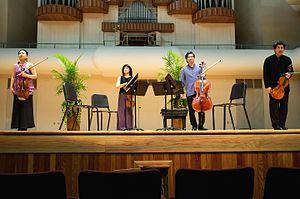
Le Ying Quartet est un quatuor à cordes américain formé à Chicago en 1988.